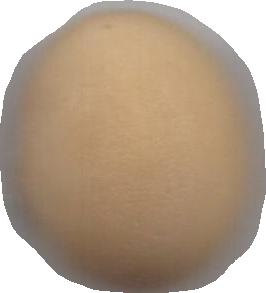
Variety: Grobogan